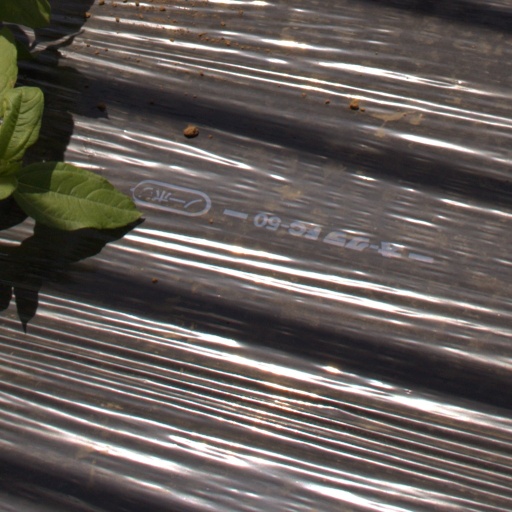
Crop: Jerusalem artichoke